Chepstow Castle

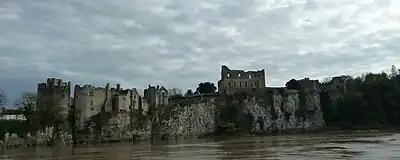
Chepstow Castle, seen from the north bank of the River Wye

Chepstow Castle is situated on a narrow ridge between the limestone river cliff and a valley, known locally as the Dell, on its landward side. Its full extent is best appreciated from the opposite bank of the River Wye. The castle has four baileys, added in turn through its history. Despite this, it is not a defensively strong castle, having neither a strong keep nor a concentric layout. The multiple baileys instead show its construction history, which is generally considered in four major phases. The first serious architectural study of Chepstow began in 1904 and the canonical description was long considered to be by Perks in 1955. Recent studies have revised the details of these phases, but still maintain the same broad structure.